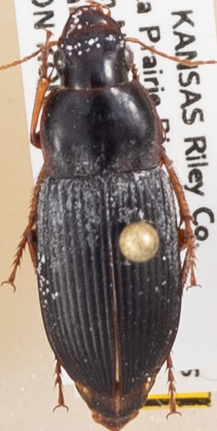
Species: Harpalus pensylvanicus
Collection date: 2018-09-13 04:00:00
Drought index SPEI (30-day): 1.69
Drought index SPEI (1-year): -0.9
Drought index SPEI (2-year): -0.922